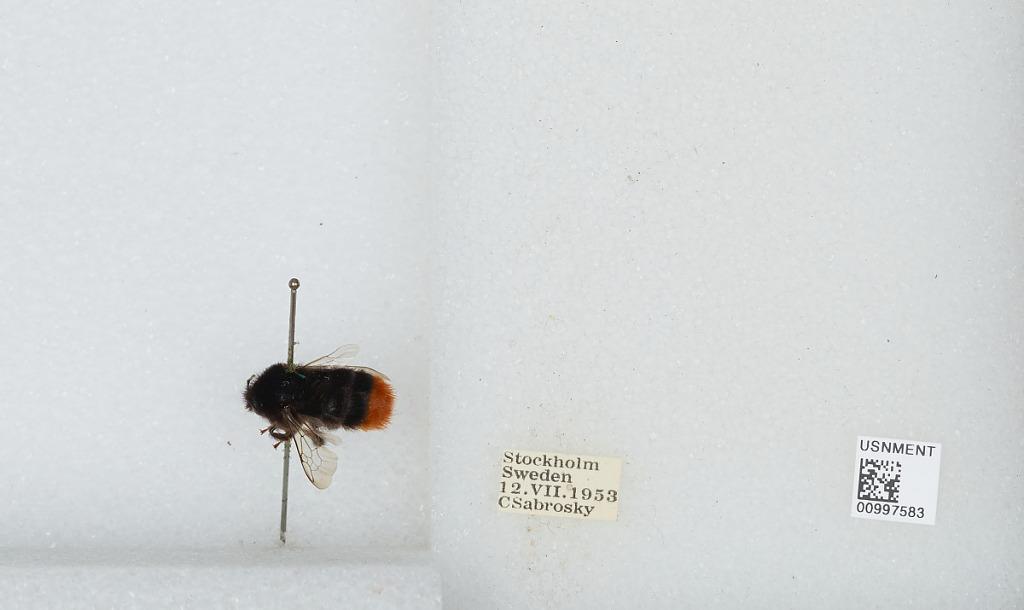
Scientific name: Bombus (Melanobombus) lapidarius lapidarius (Linnaeus)
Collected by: C. Sabrosky
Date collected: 1953-7-12
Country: Sweden
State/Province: Stockholm
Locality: Stockholm
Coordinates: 59.3294, 18.0686